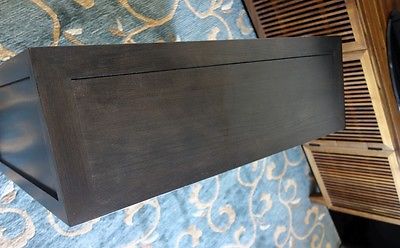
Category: table